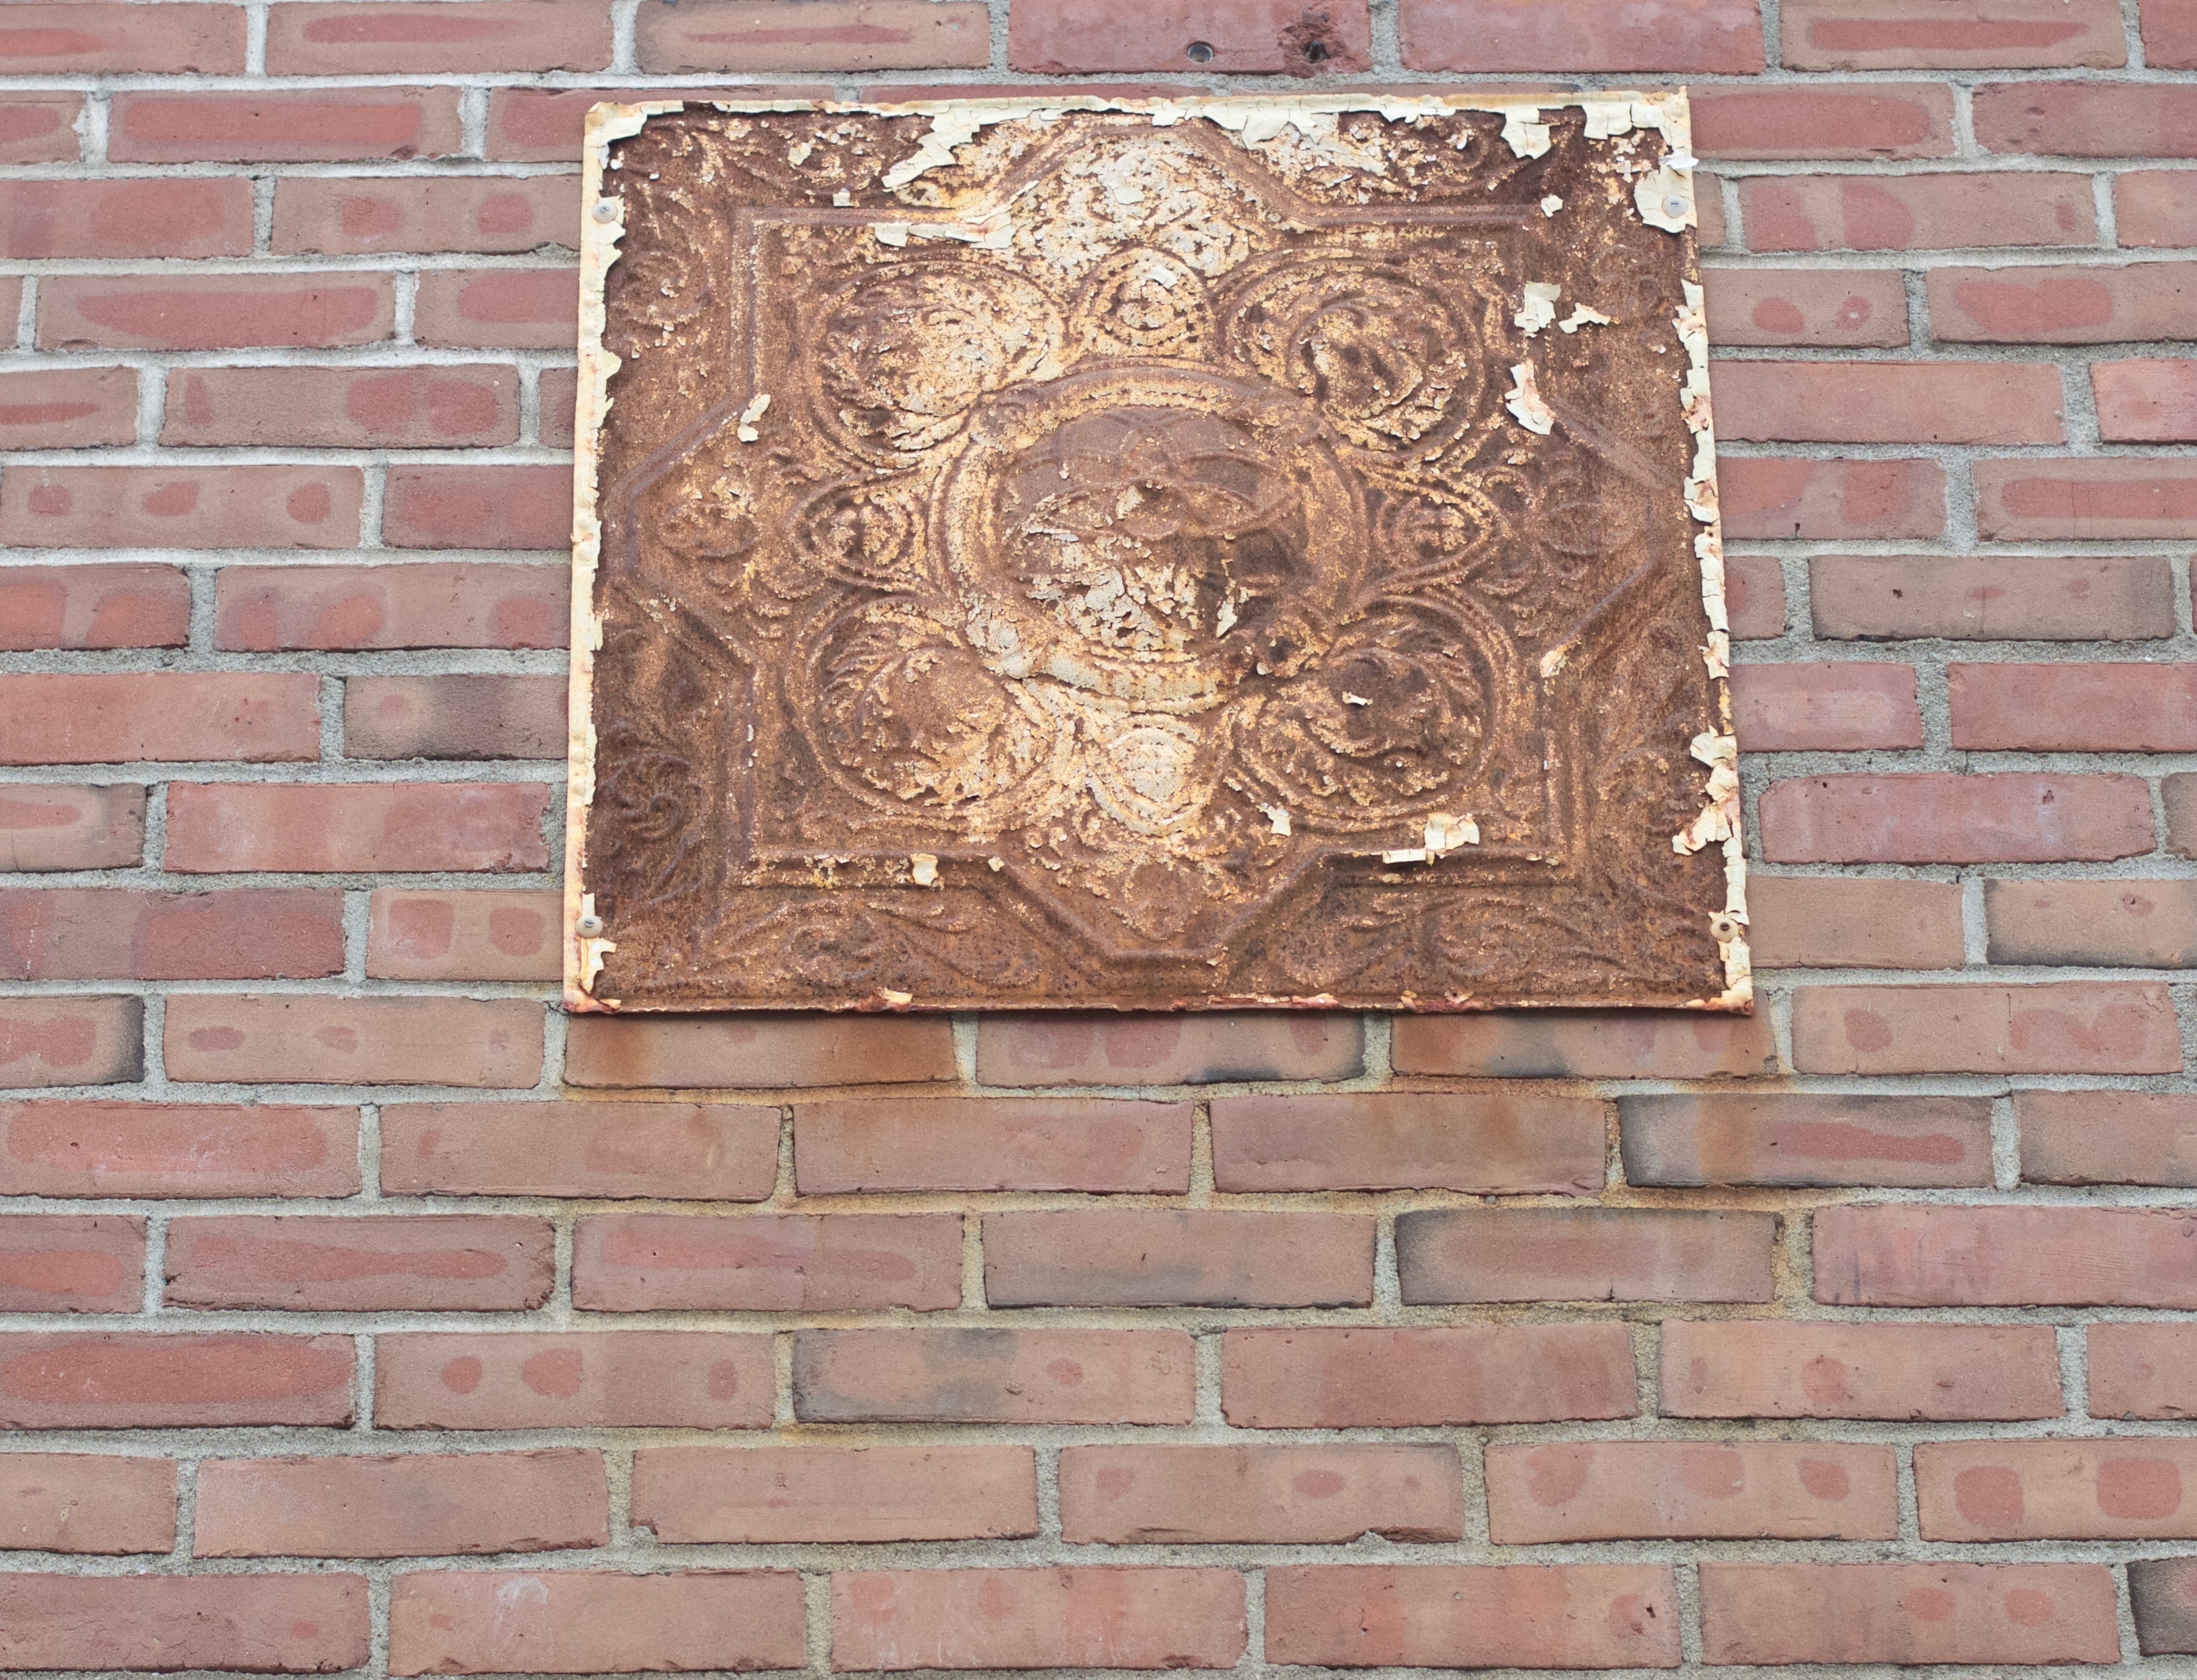
wall, brick, material, art, cool image, brickwork, flooring, road surface